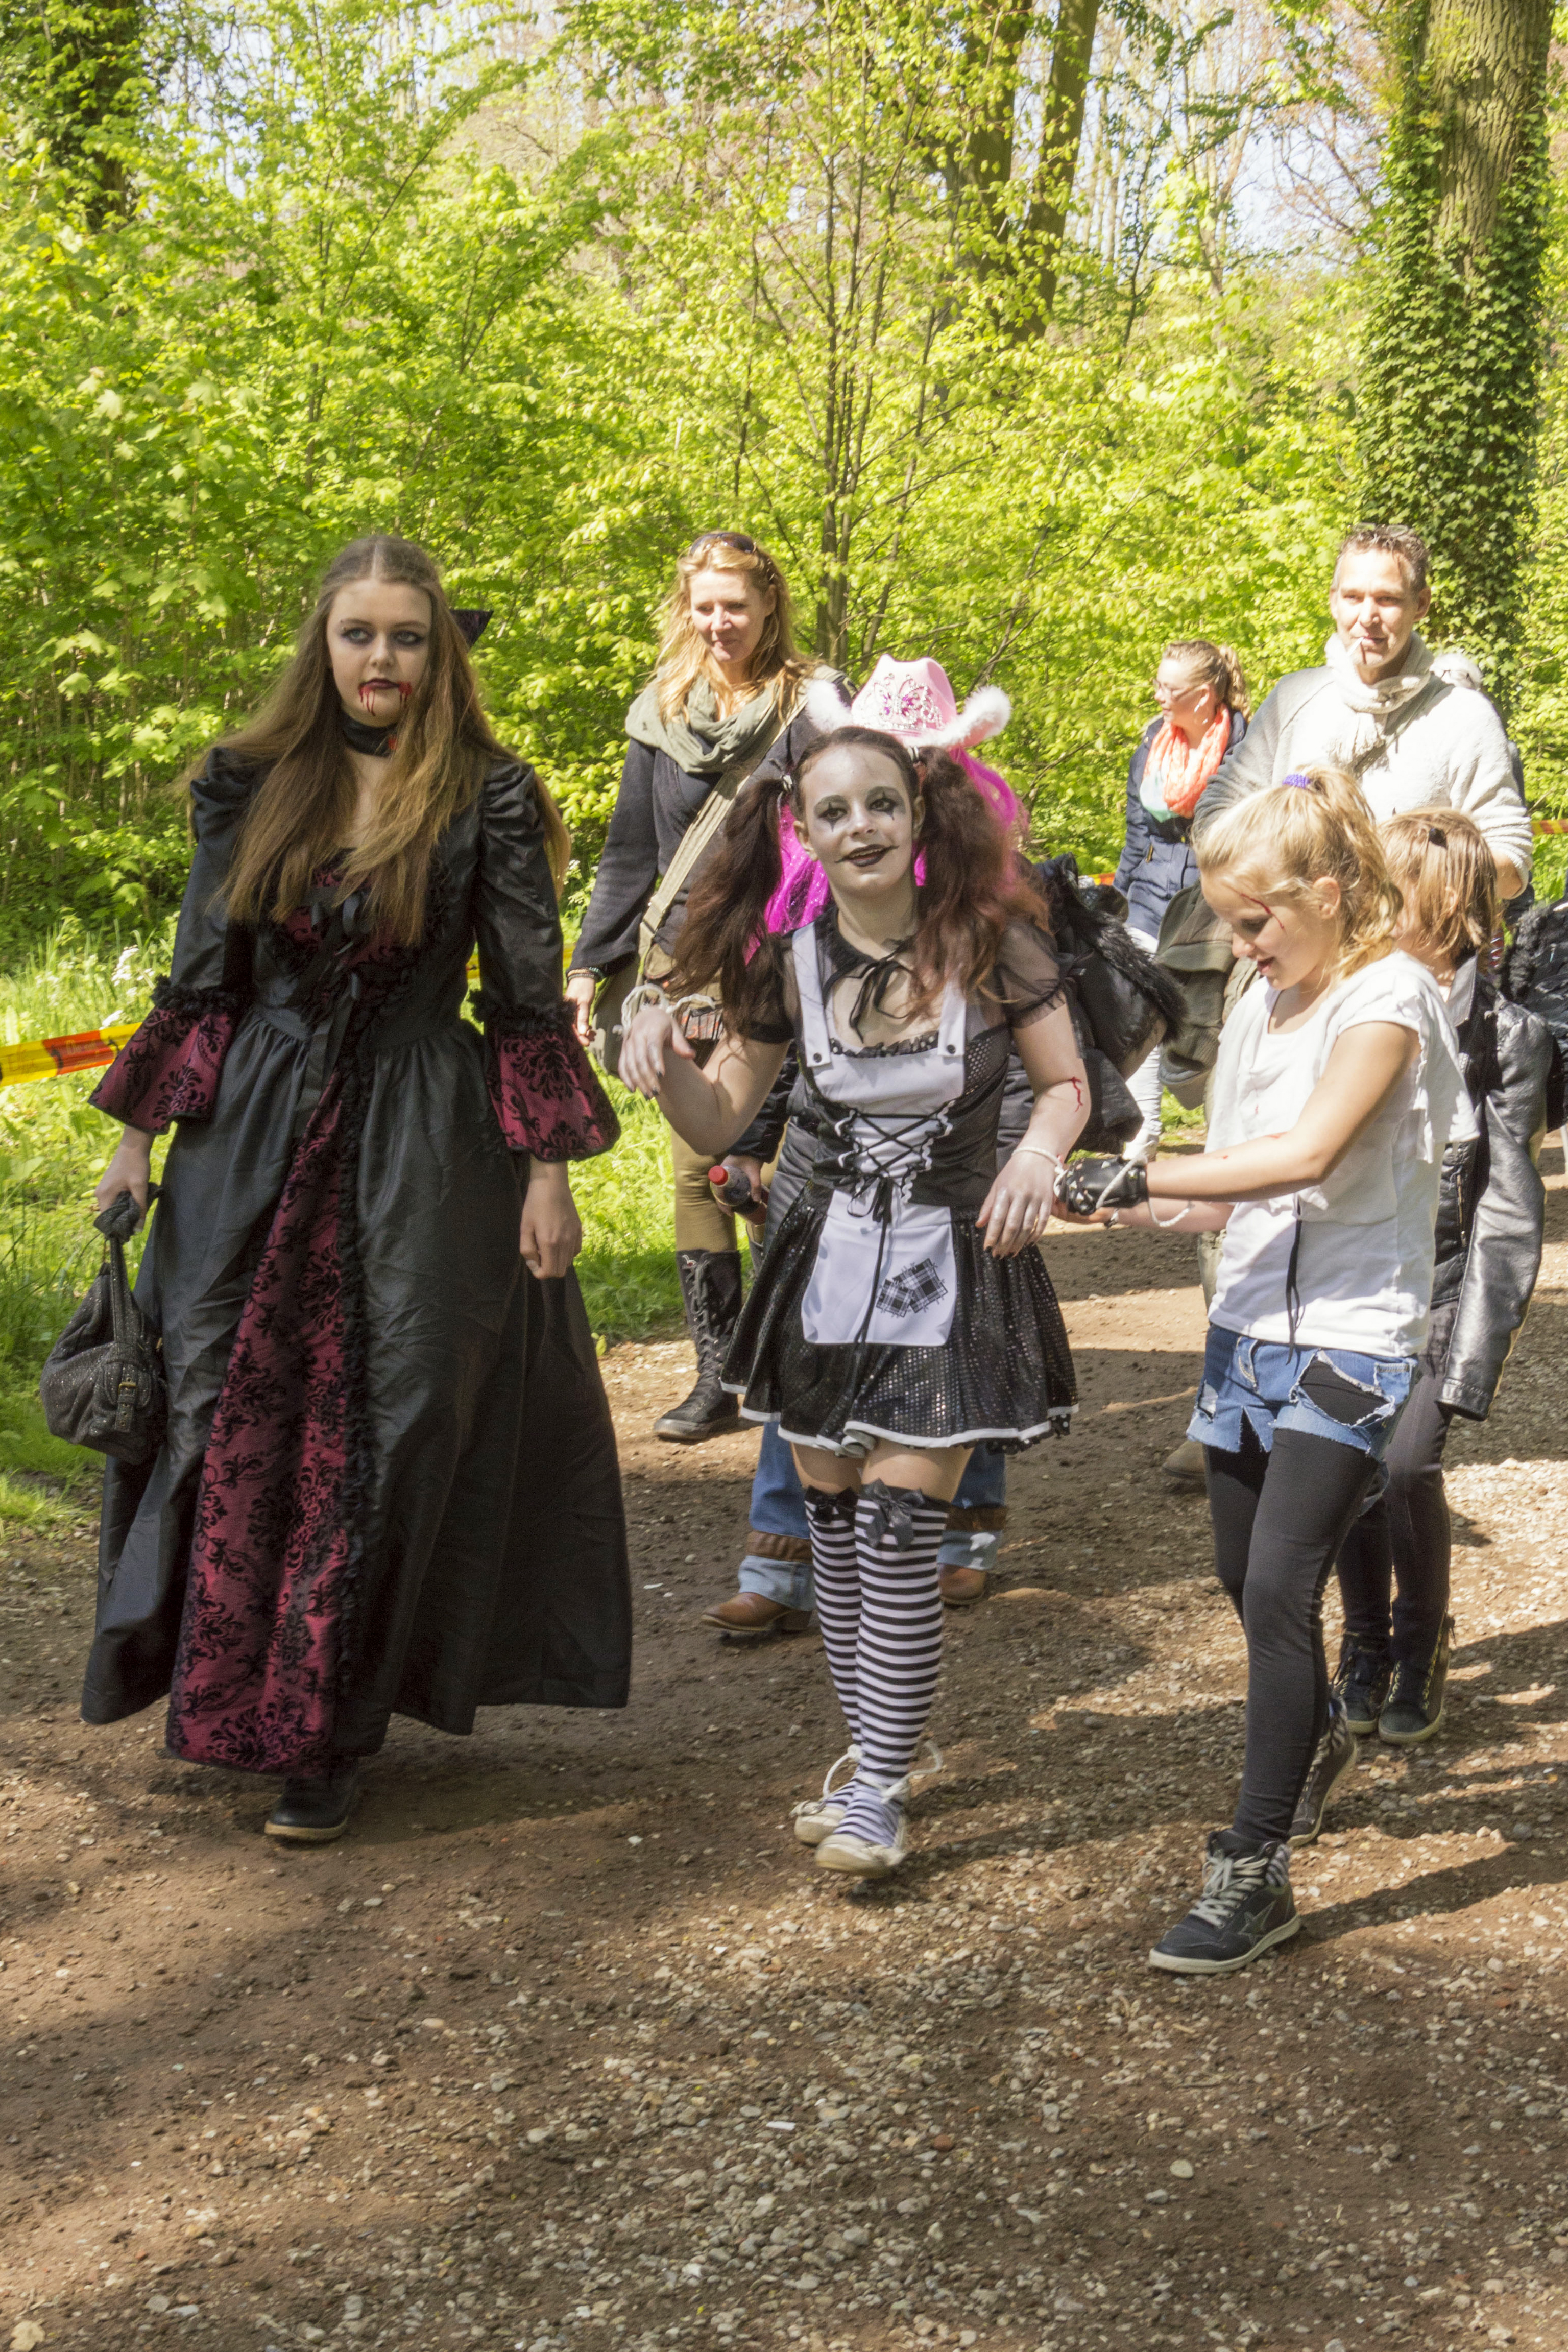
outdoor, walking, people, photography, van, photo, nikon, cosplay, holland, festival, nederland, netherlands, de, fun, dutch, outdoorphotography, picture, photograph, fotos, foto, fotografie, pd, event, costume, kasteel, paulvandevelde, pdvandevelde, padagudaloma, dordrecht, nederlandinfotos, eventphotography, evenementenfotografie, pvdvfotografie, pdvandeveldedordrecht, nederlandsefotografie, dutchphotogaraphy, totallydutch, fotografienederland, hollandsefotografie, fotografieholland, velde, haarzuilens, dehaar, elfia, eff, kasteeldehaar, elffantasyfair, elfiahaarzuilens, elfia2014, eff2014, paulvandeveldedordrecht